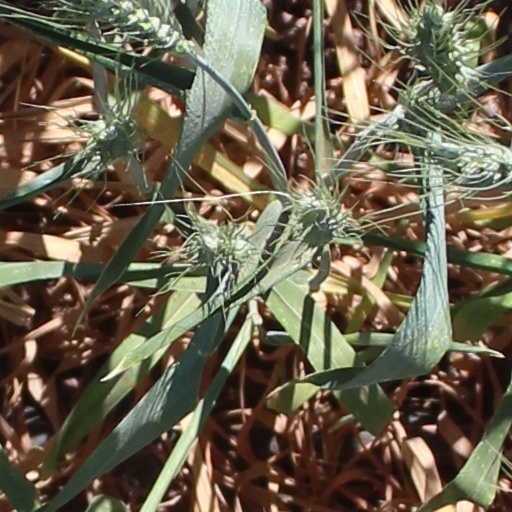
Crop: wheat